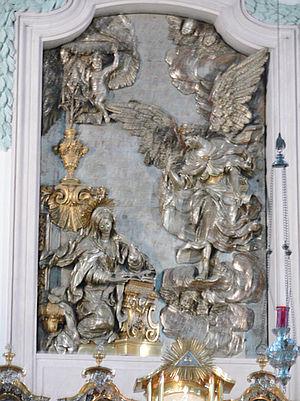
Andreas Faistenberger, baptisé le 29 novembre 1646 à Kitzbühel et mort le 8 décembre 1735 à Munich, est un sculpteur et un peintre tyrolien qui œuvra en Bavière.